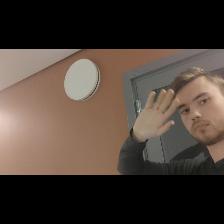
Label: Human